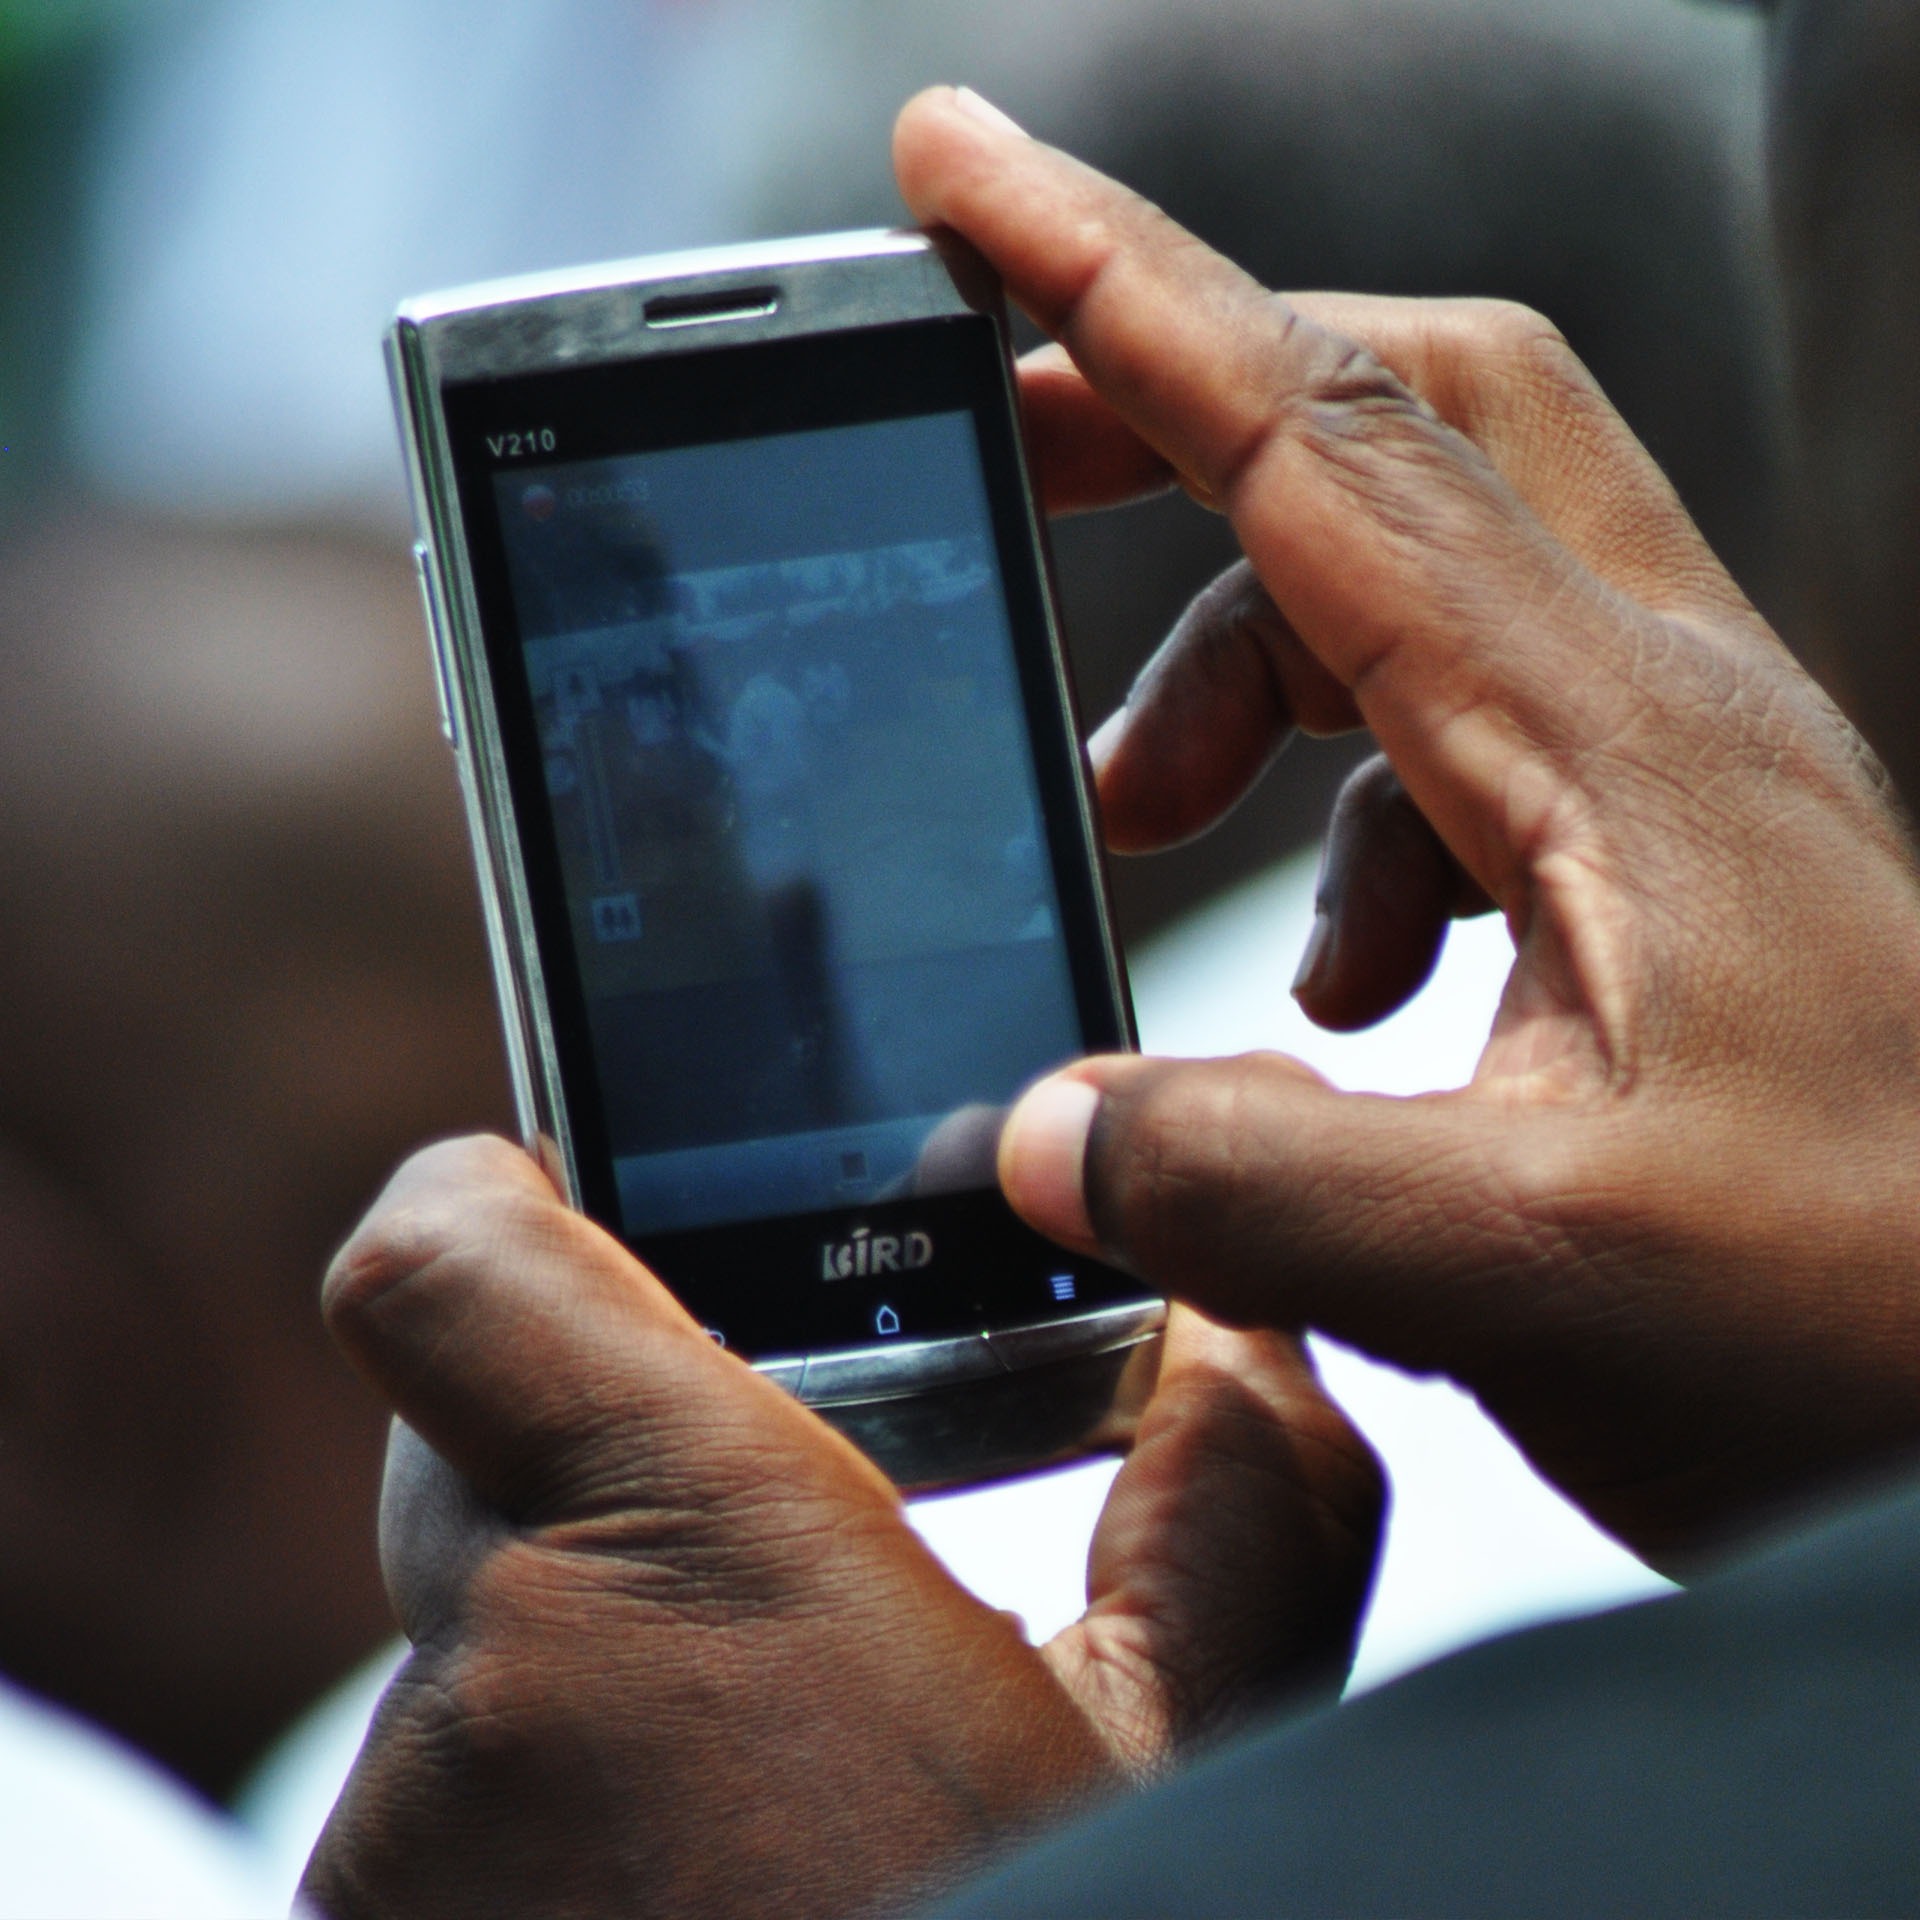
smartphone, mobile, hand, technology, driving, finger, phone, telephone, communication, gadget, mobile phone, cell phone, brand, electronics, cellular phone, text messaging, portable communications device, communication device